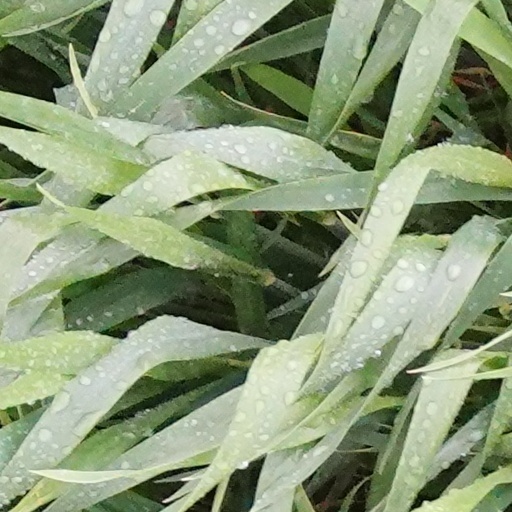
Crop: wheat